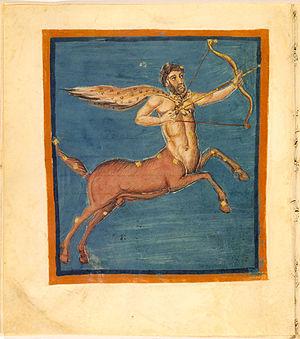
Dans la mythologie grecque, Crotos ou Krotos est un centaure, fils de Pan et Euphéné. Selon le mythe, il naquit sur le mont Hélicon et tint compagnie aux Muses, dont sa mère était nourrice.